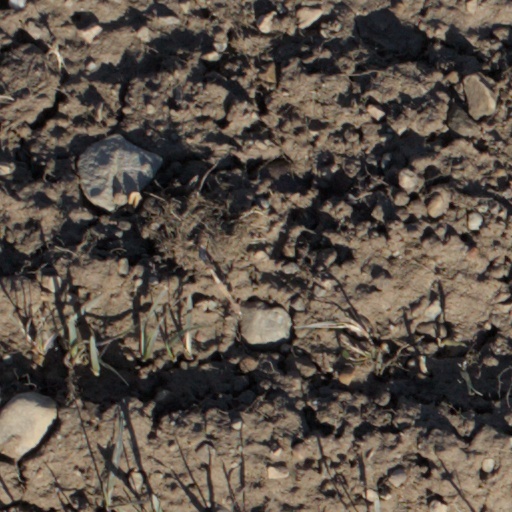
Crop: wheat